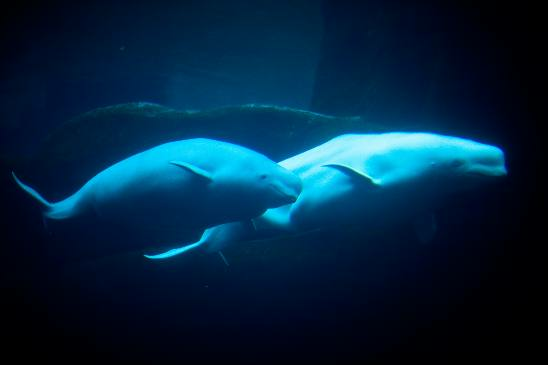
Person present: No